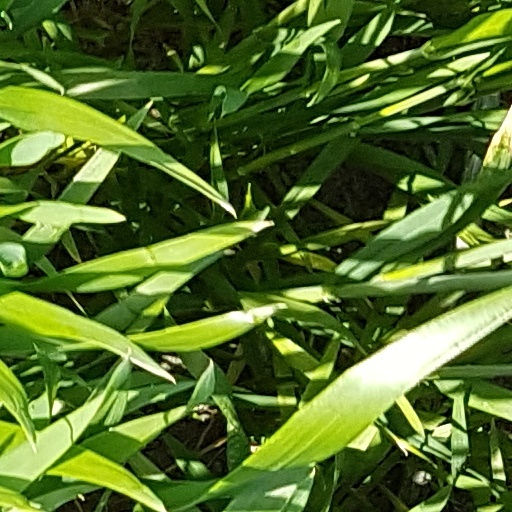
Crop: wheat